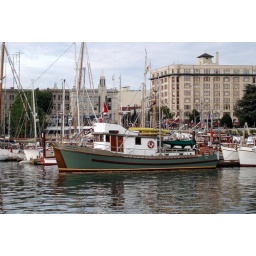
Victoria, BC wooden boat show entry, Labor Day weekend 2006. Held in the downtown harbor in front of the Empress Hotel.